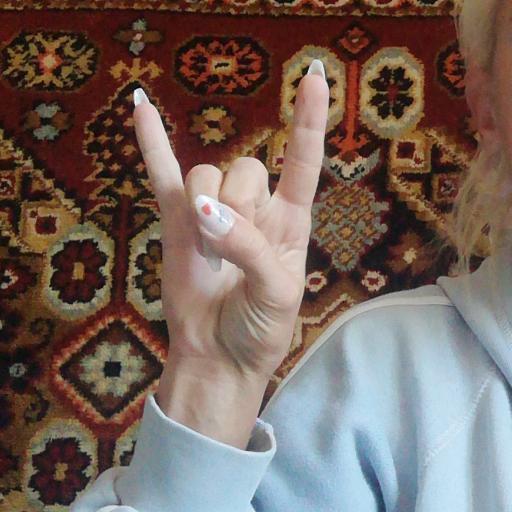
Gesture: rock